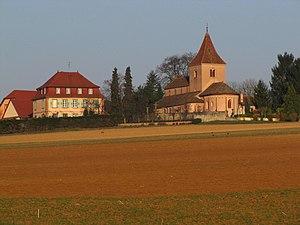
Alsace, Bas-Rhin, Église Saints-Pierre-et-Paul de Hohatzenheim (PA00084751, IA67009140).